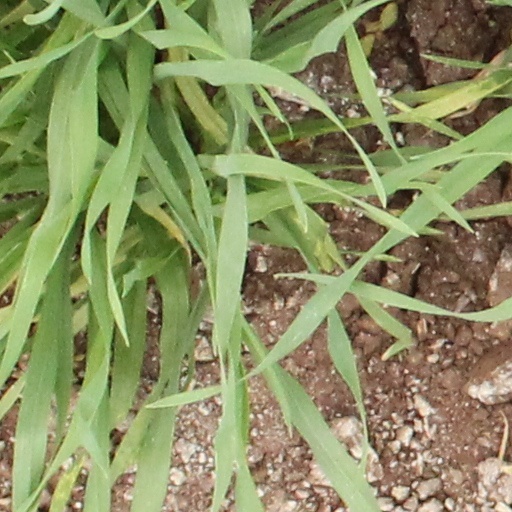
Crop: wheat